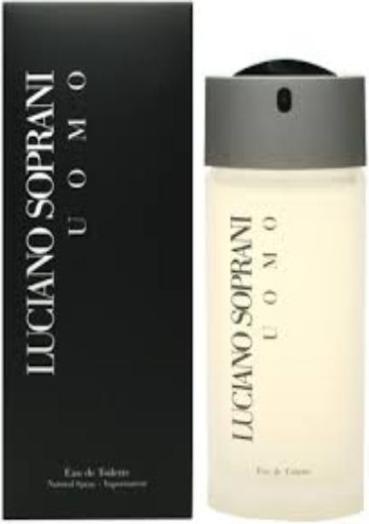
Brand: luciano soprani
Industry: Clothes